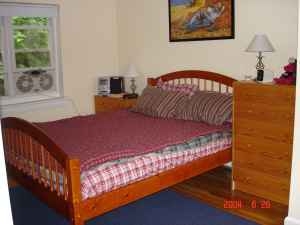
Room type: bedroom